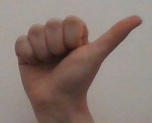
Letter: dhad